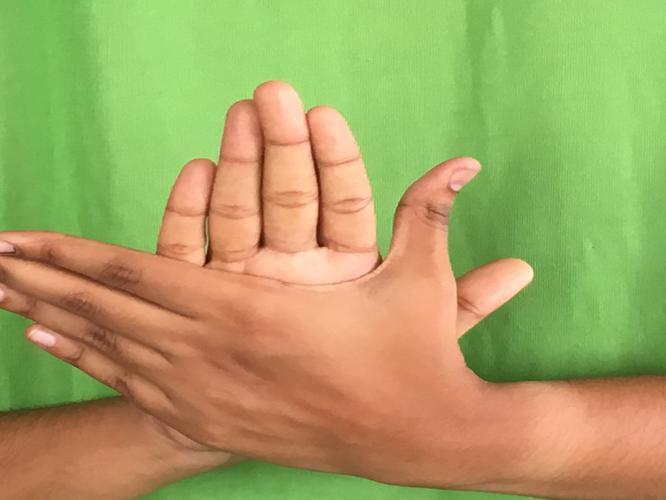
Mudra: Chakra
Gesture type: double_hand